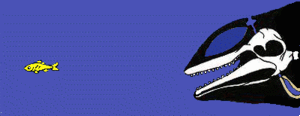
Animation de l'écho-location des dauphins.
Le grand dauphin également appelé souffleur, dauphin à gros nez ou tursiops est un cétacé à dents appartenant à la famille des Delphinidae. C'est l'espèce la mieux connue de sa famille, notamment parce qu'elle a été longuement étudiée en captivité et, à l'état naturel, le long des côtes qu'elle fréquente. C'est aussi l'une des rares espèces de dauphins à pouvoir survivre pendant un temps aux conditions de vie controversées des delphinariums. C'est celle que le grand public associe généralement aux dauphins. On la reconnaît à son « sourire » assez caractéristique, dû aux plis de son rostre.
Le melon est un organe ovale de tissu gras occupant la majeure partie de la tête chez les Delphinidae. Chez les cachalots ou les baleines à bec, où il est très développé, il est appelé spermaceti.
L’écholocalisation des dauphins est la capacité de ces animaux à repérer et situer les aspects importants de leur environnement, particulièrement leurs congénères ou les proies. Sur le principe du sonar actif, elle se base sur la propagation des ondes acoustiques dans l’eau.
L'ultrason est une onde mécanique et élastique, qui se propage au travers de supports fluides, solides, gazeux ou liquides. La gamme de fréquences des ultrasons se situe entre 16 000 et 10 000 000 Hertz, trop élevées pour être perçues par l'oreille humaine.
Les odontocètes, ou cétacés à dents, constituent l'un des deux micro-ordres des cétacés. Ce groupe est caractérisé par la possession de dents.
L'écholocalisation, ou écholocation, consiste à envoyer des sons et à écouter leur écho pour localiser, et dans une moindre mesure identifier, les éléments d'un environnement. Elle est utilisée par certains animaux, notamment des chauves-souris et des cétacés, et artificiellement avec le sonar.
L’intelligence des cétacés désigne les capacités cognitives prêtées aux membres de l’ordre des cétacés, qui comprend les baleines, les marsouins, les cachalots et les dauphins. Cette intelligence est suggérée par la taille de leurs cerveaux, par leurs comportements individuels ou sociaux et par l'aisance de leurs capacités d'apprentissage. Si le canon de Morgan limite les tentatives d'anthropomorphisme et commande la mise en place d'expériences rigoureuses, il semblerait bien que les dauphins notamment ont réussi à répondre favorablement à une série de tests visant à déceler chez eux une forme d'intelligence.